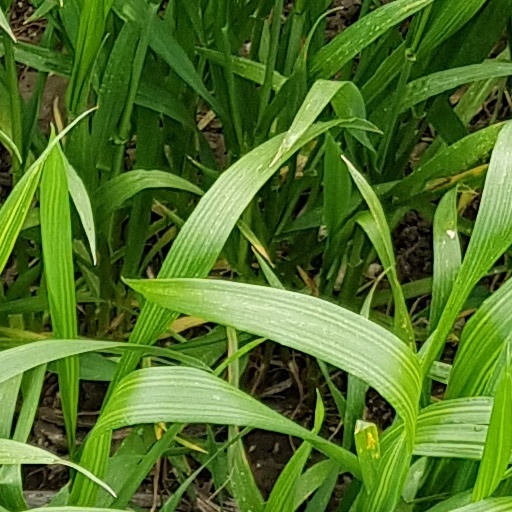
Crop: wheat